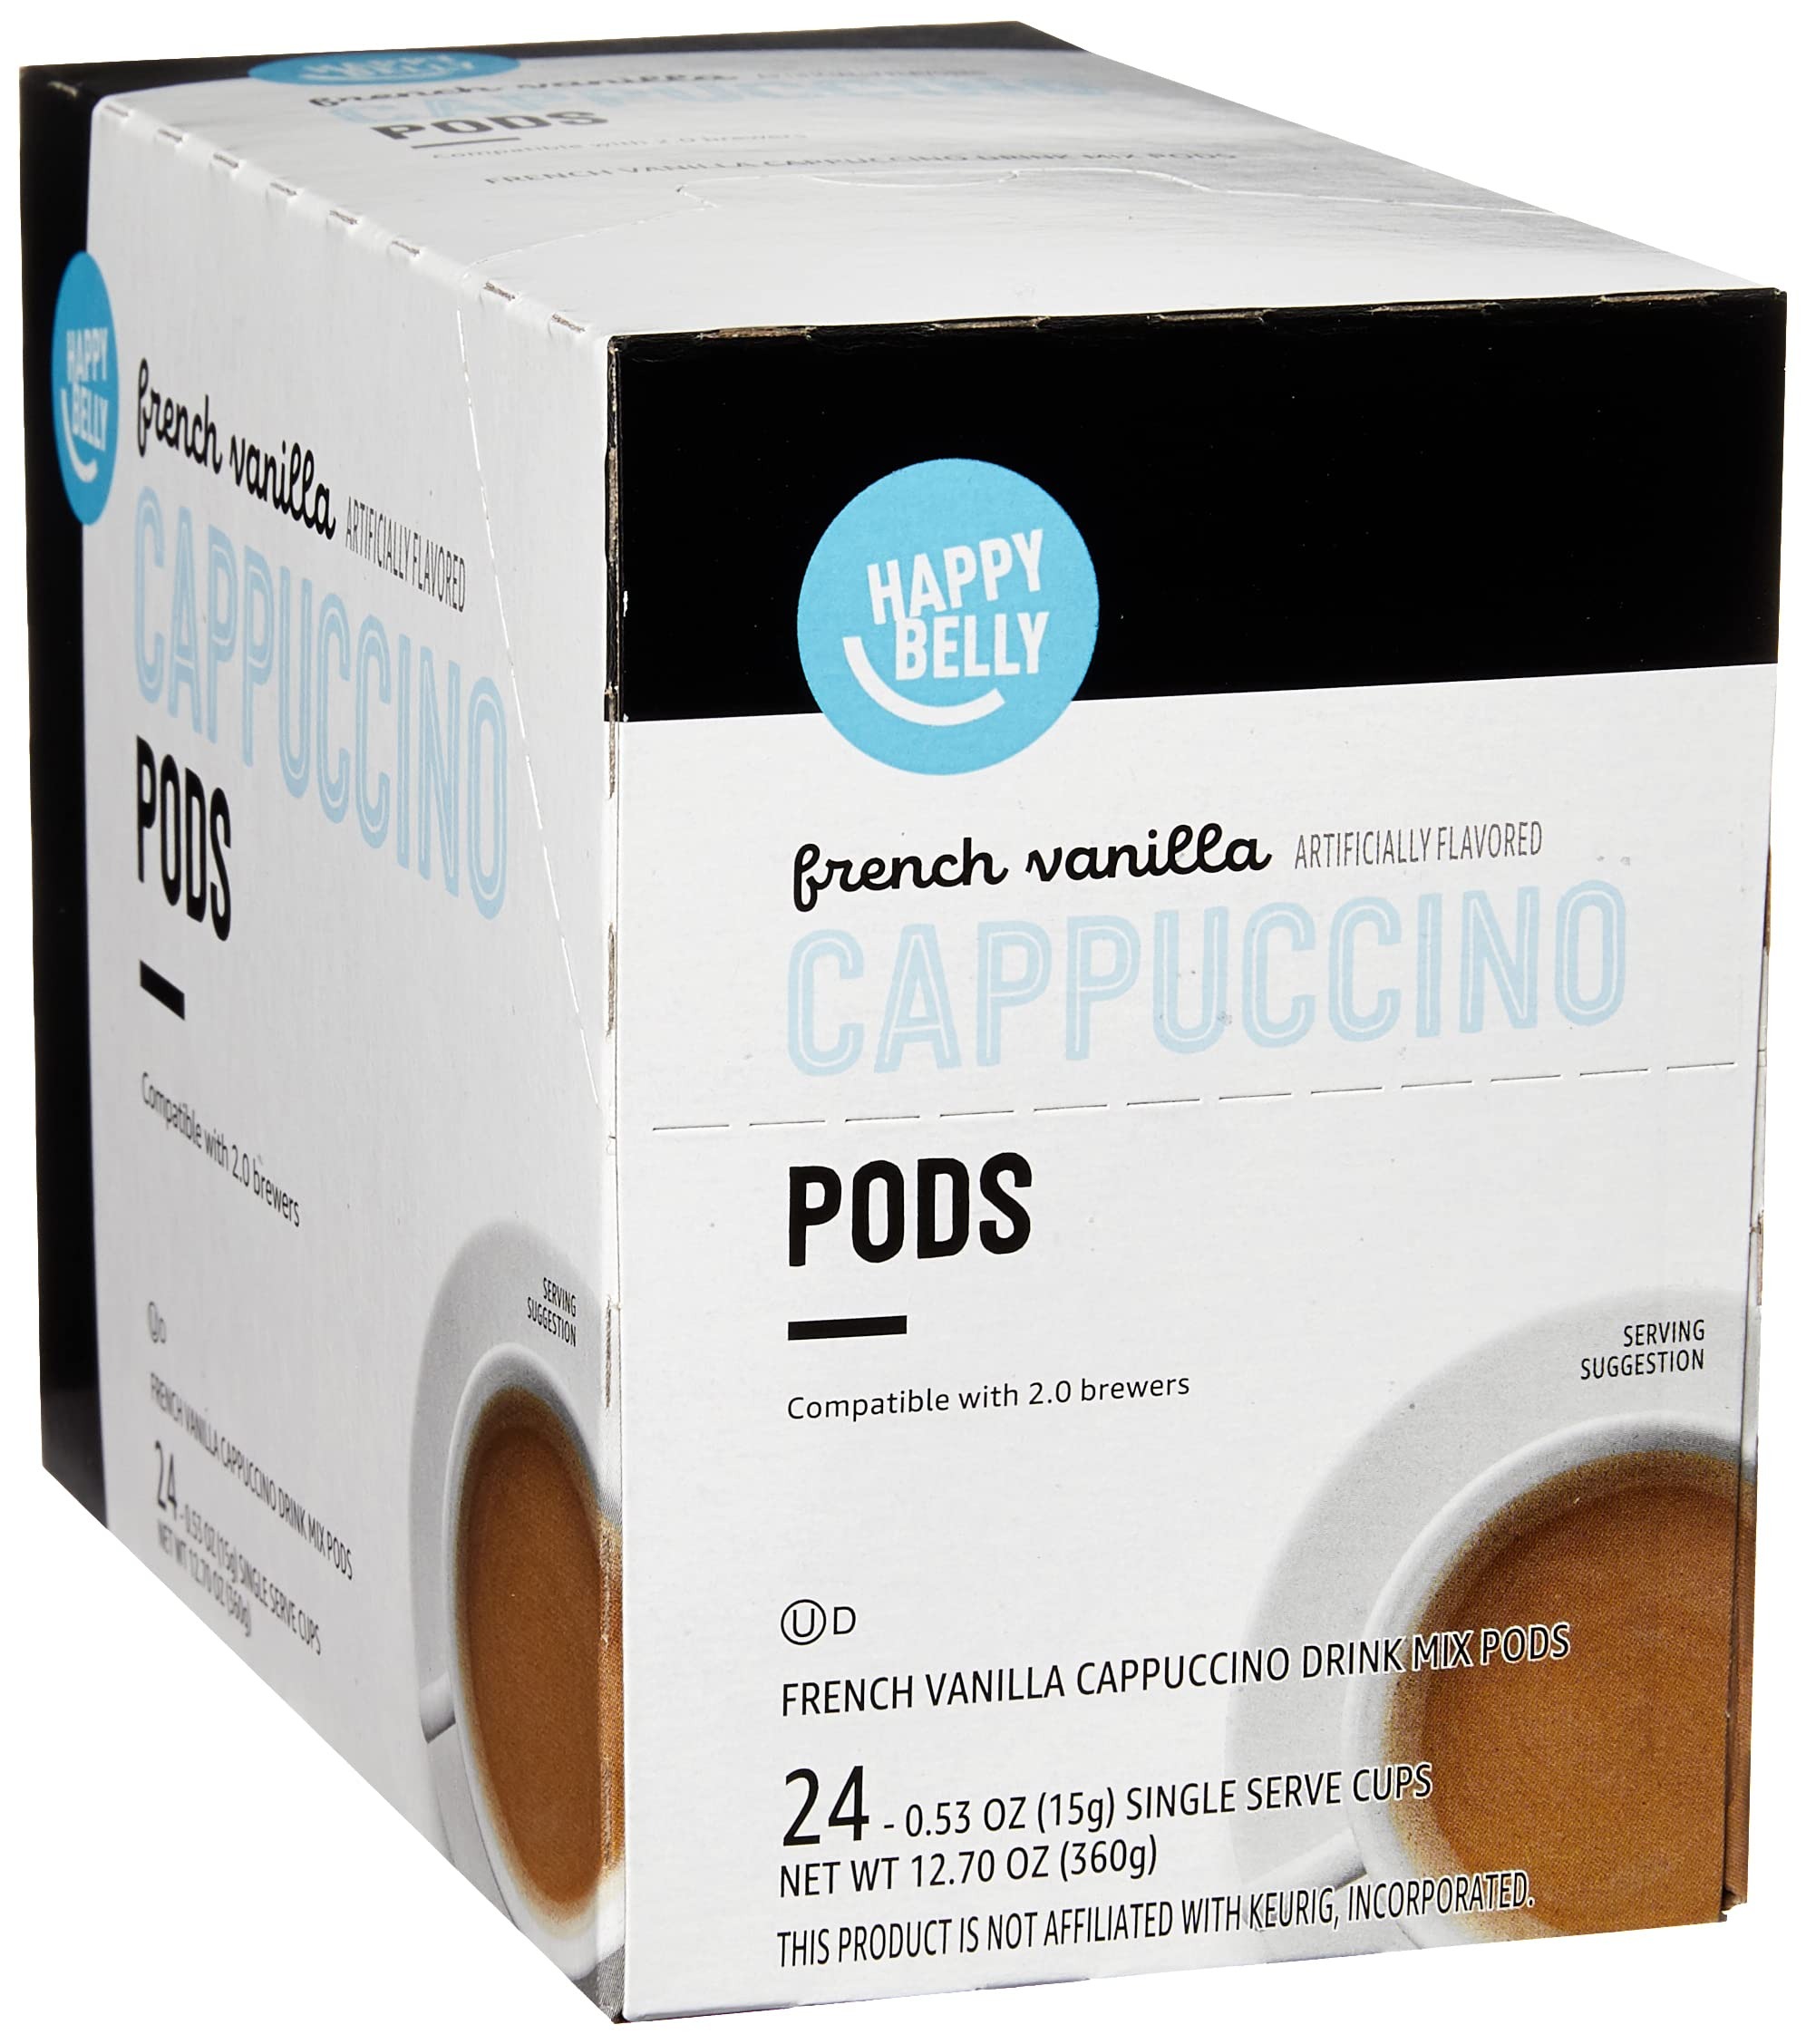
Item Name: Amazon Brand - Happy Belly Cappuccino Coffee Pods Light Roast Compatible with 2.0 K-Cup Brewers, French Vanilla Flavored, 24 Count, 1.5 pound (Pack of 1)
Bullet Point 1: This product was previously a Solimo product. Now it’s part of the Happy Belly brand, the product is exactly the same size and quality
Bullet Point 2: 24 French Vanilla Cappuccino flavored single serve k cups
Bullet Point 3: For best results, shake cup before brewing
Bullet Point 4: A hot, sweet and rich cup of light roast coffee that has the aroma and flavor of creamy vanilla.
Bullet Point 5: Compatible with 1.0 and 2.0 k-cup brewers
Bullet Point 6: Contains milk
Bullet Point 7: Re-formulated, now includes soy and milk allergens
Bullet Point 8: Satisfaction Guarantee: We're proud of our products. If you aren't satisfied, we'll refund you for any reason within a year of purchase. 1-877-485-0385
Bullet Point 9: An Amazon brand
Value: 24.0
Unit: Count

Price: 4.47